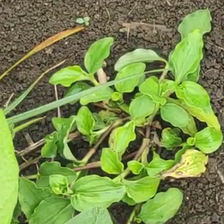
Weed species: Kena_(Commplina_benghalensio)